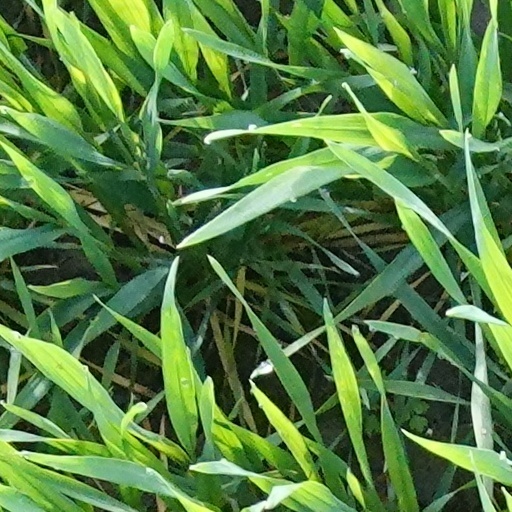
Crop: wheat